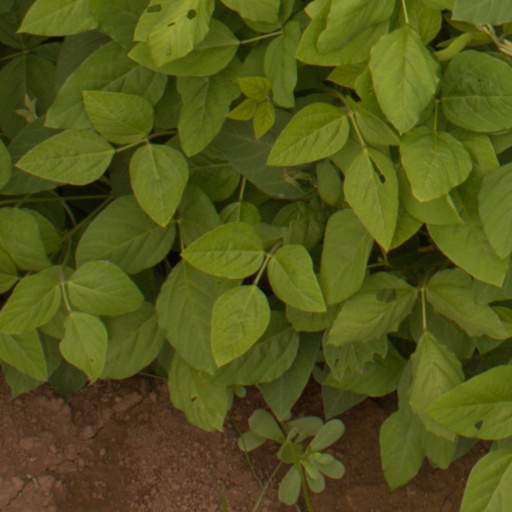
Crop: soybean